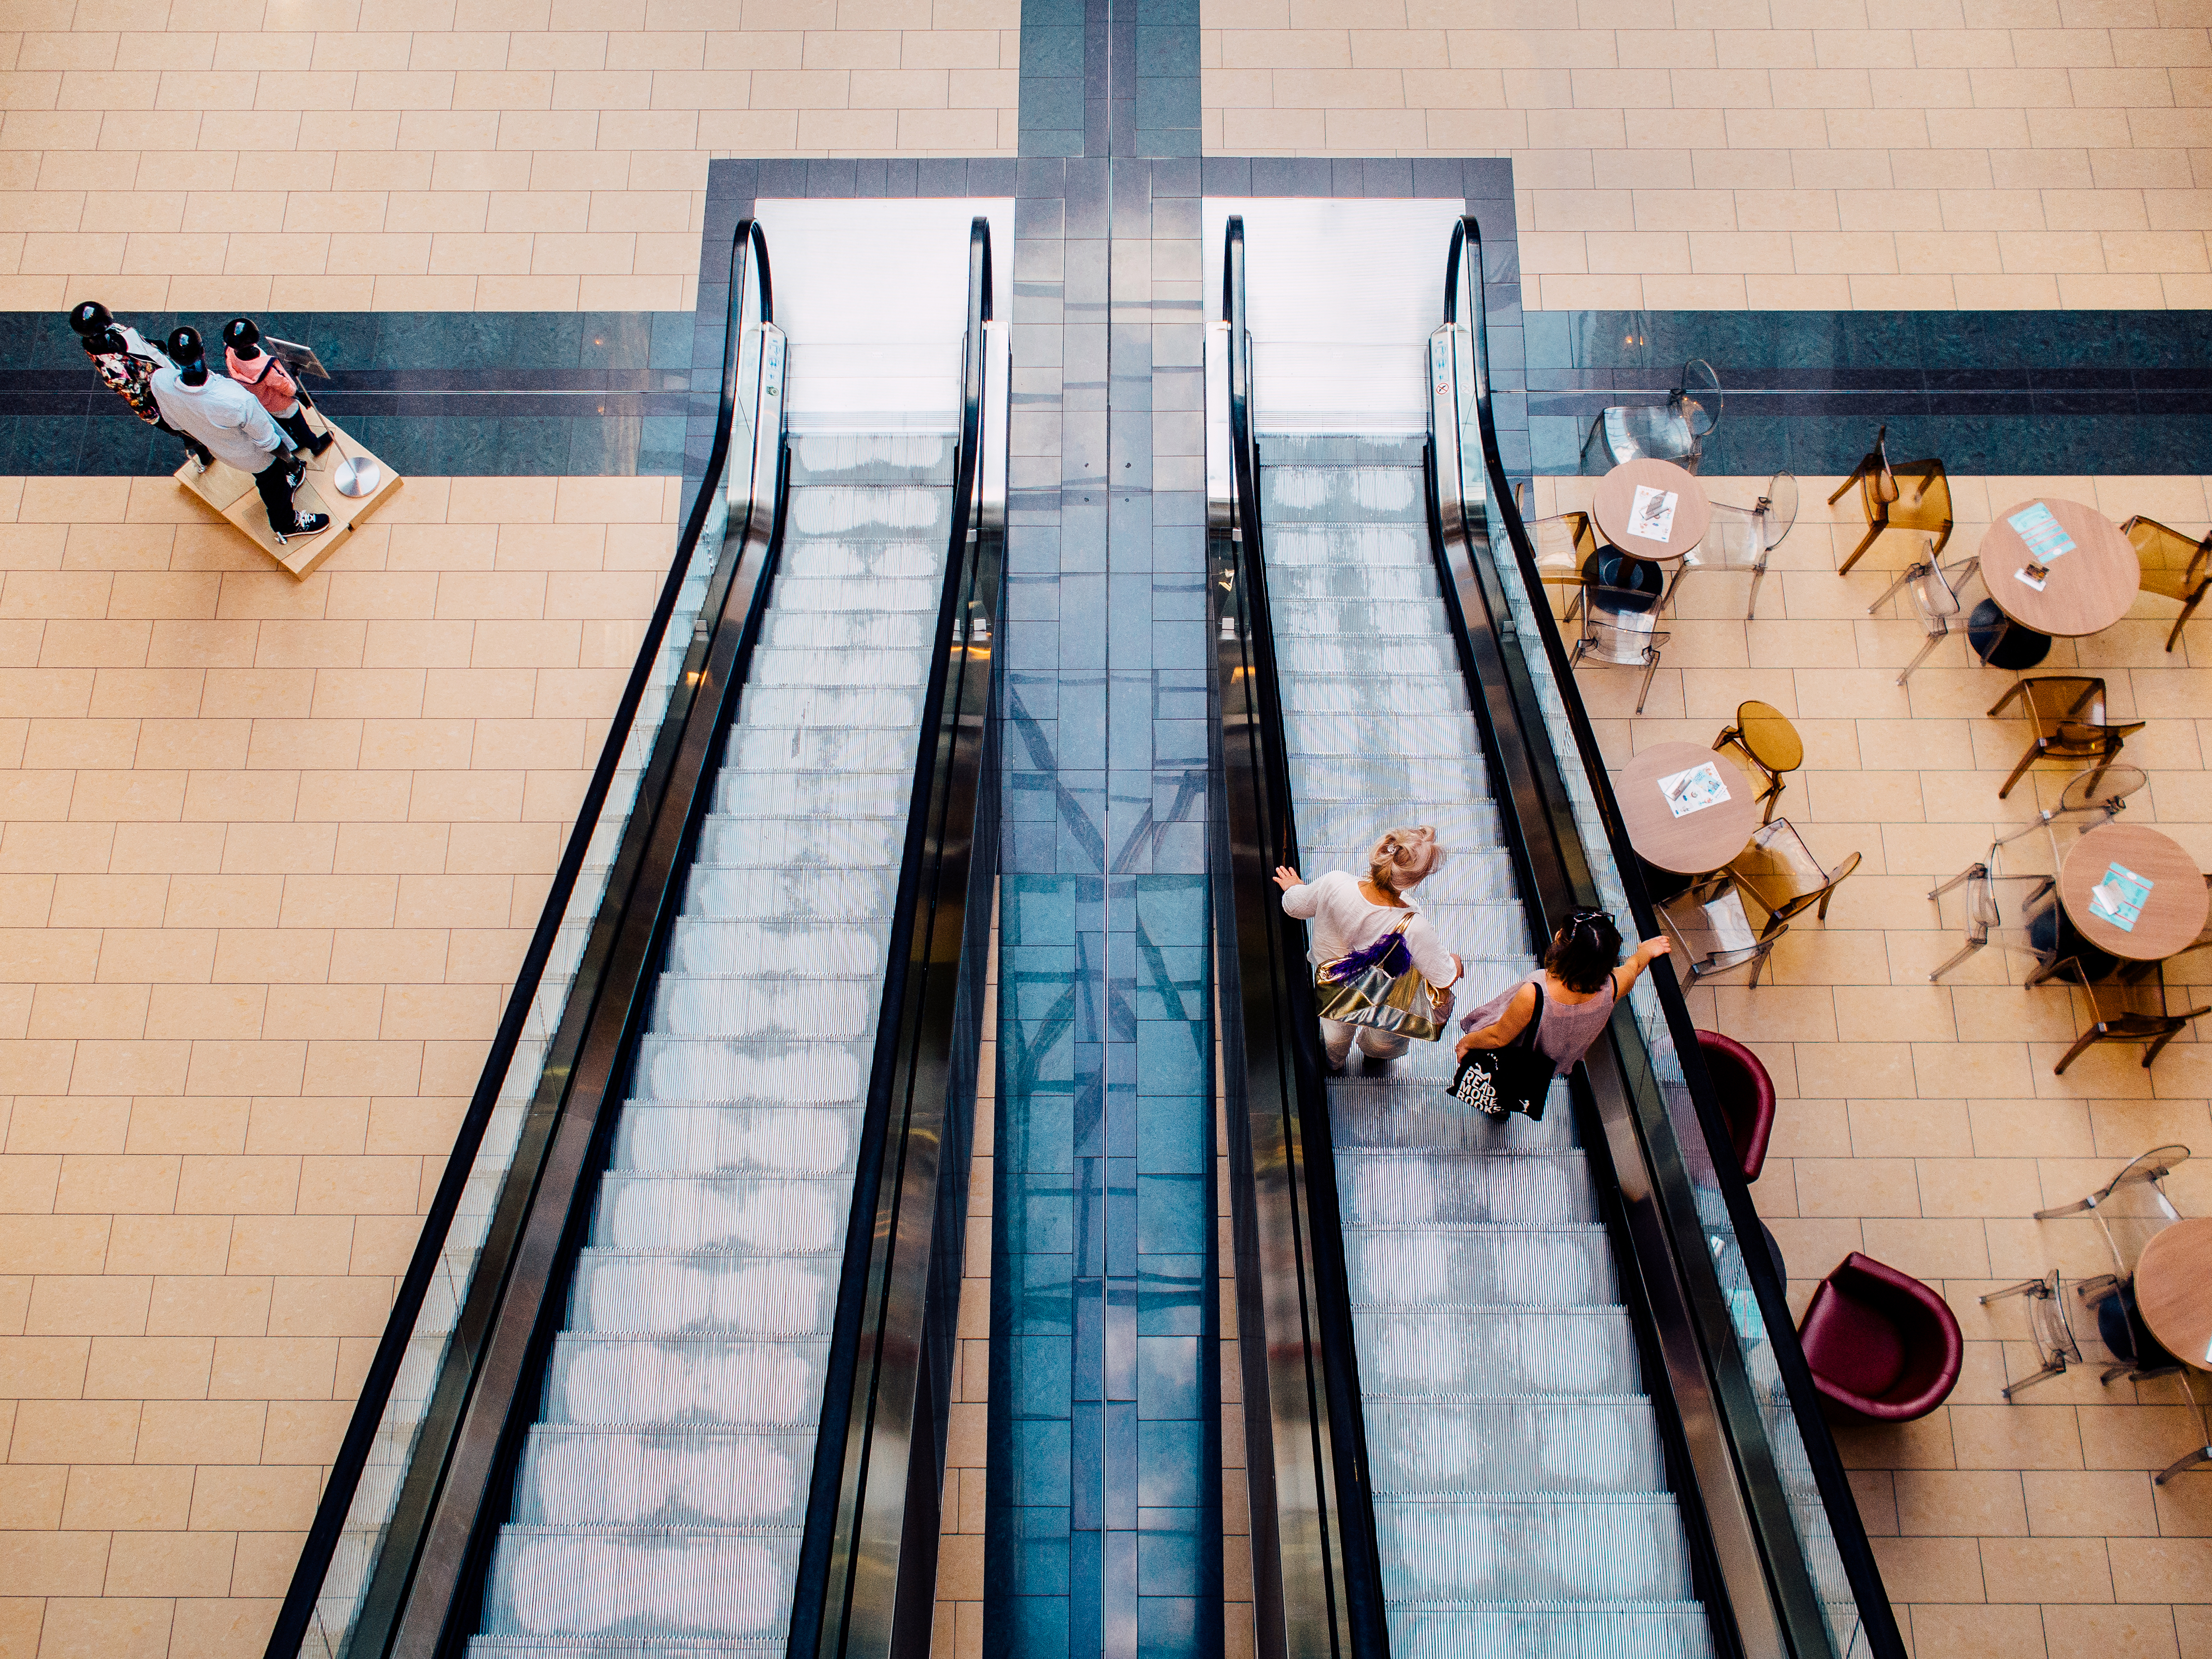
people, escalator, transport, vehicle, blue, public transport, stairs, mall, shopping center, shopping centre